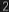
Number: 2